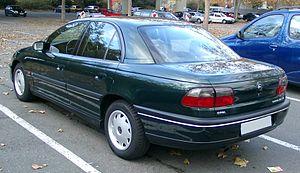
L'Opel Omega était une voiture produite par le constructeur automobile allemand Opel entre 1986 et 2003. Remplaçant l'Opel Rekord, elle a été élue voiture Européenne de l'Année 1987. Comme la Rekord, l'Omega a été produite à Rüsselsheim en Allemagne. Il y a eu deux générations de ce modèle, le second a fait ses débuts en 1993.